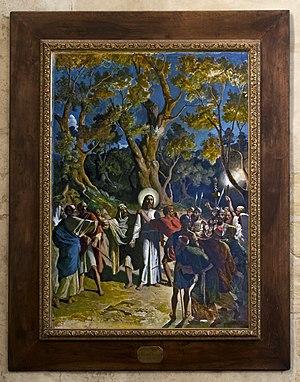
L'église Saint-Félix est une église catholique située à Saint-Félix-Lauragais, en France
Gilbert Alexandre de Séverac est un peintre français né le 18 août 1834 à Saint-Sulpice-sur-Lèze et mort le 17 novembre 1897 à Saint-Félix-Lauragais.